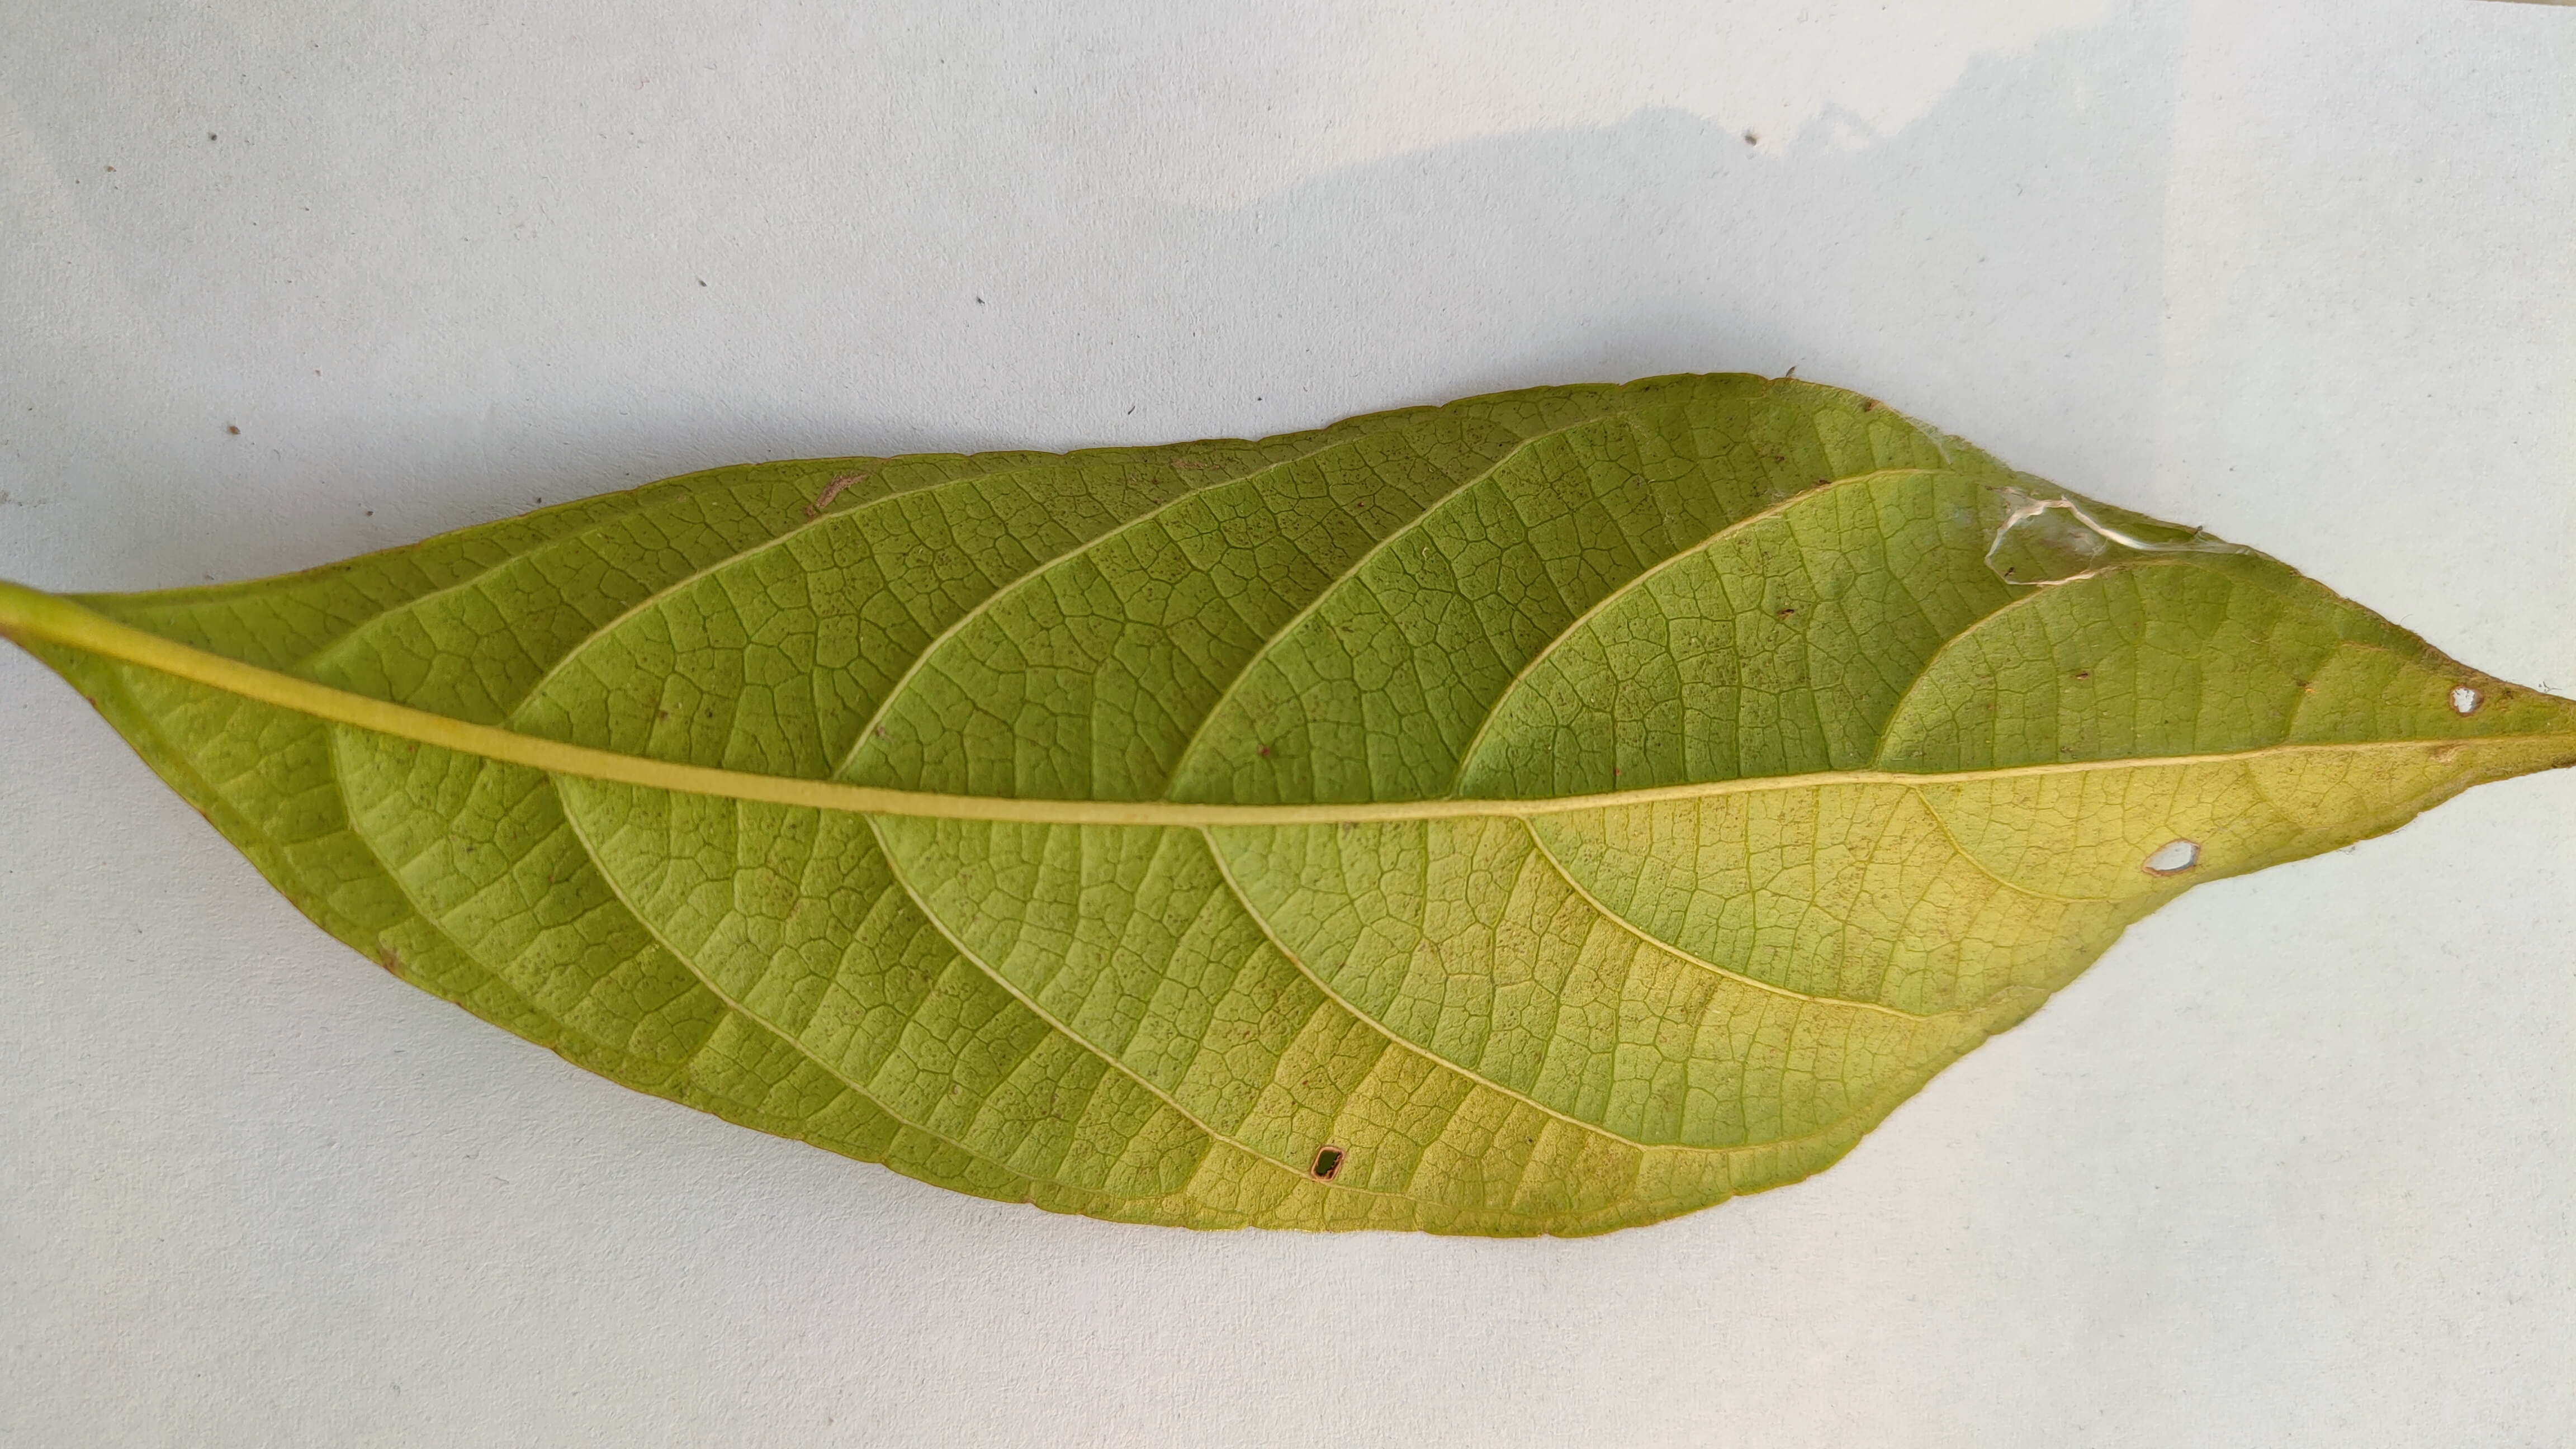
Leaf variety: Lotkon